Kuningas lähtee Ranskaan

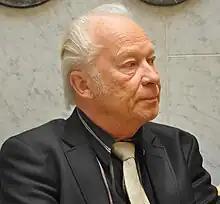
Aulis Sallinen in 2009

Kuningas lähtee Ranskaan is an opera in three acts by Aulis Sallinen, based on the novel of the same title by Paavo Haavikko, who also wrote the libretto. The English singing version is by Stephen Oliver.